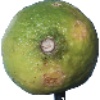
Label: limes